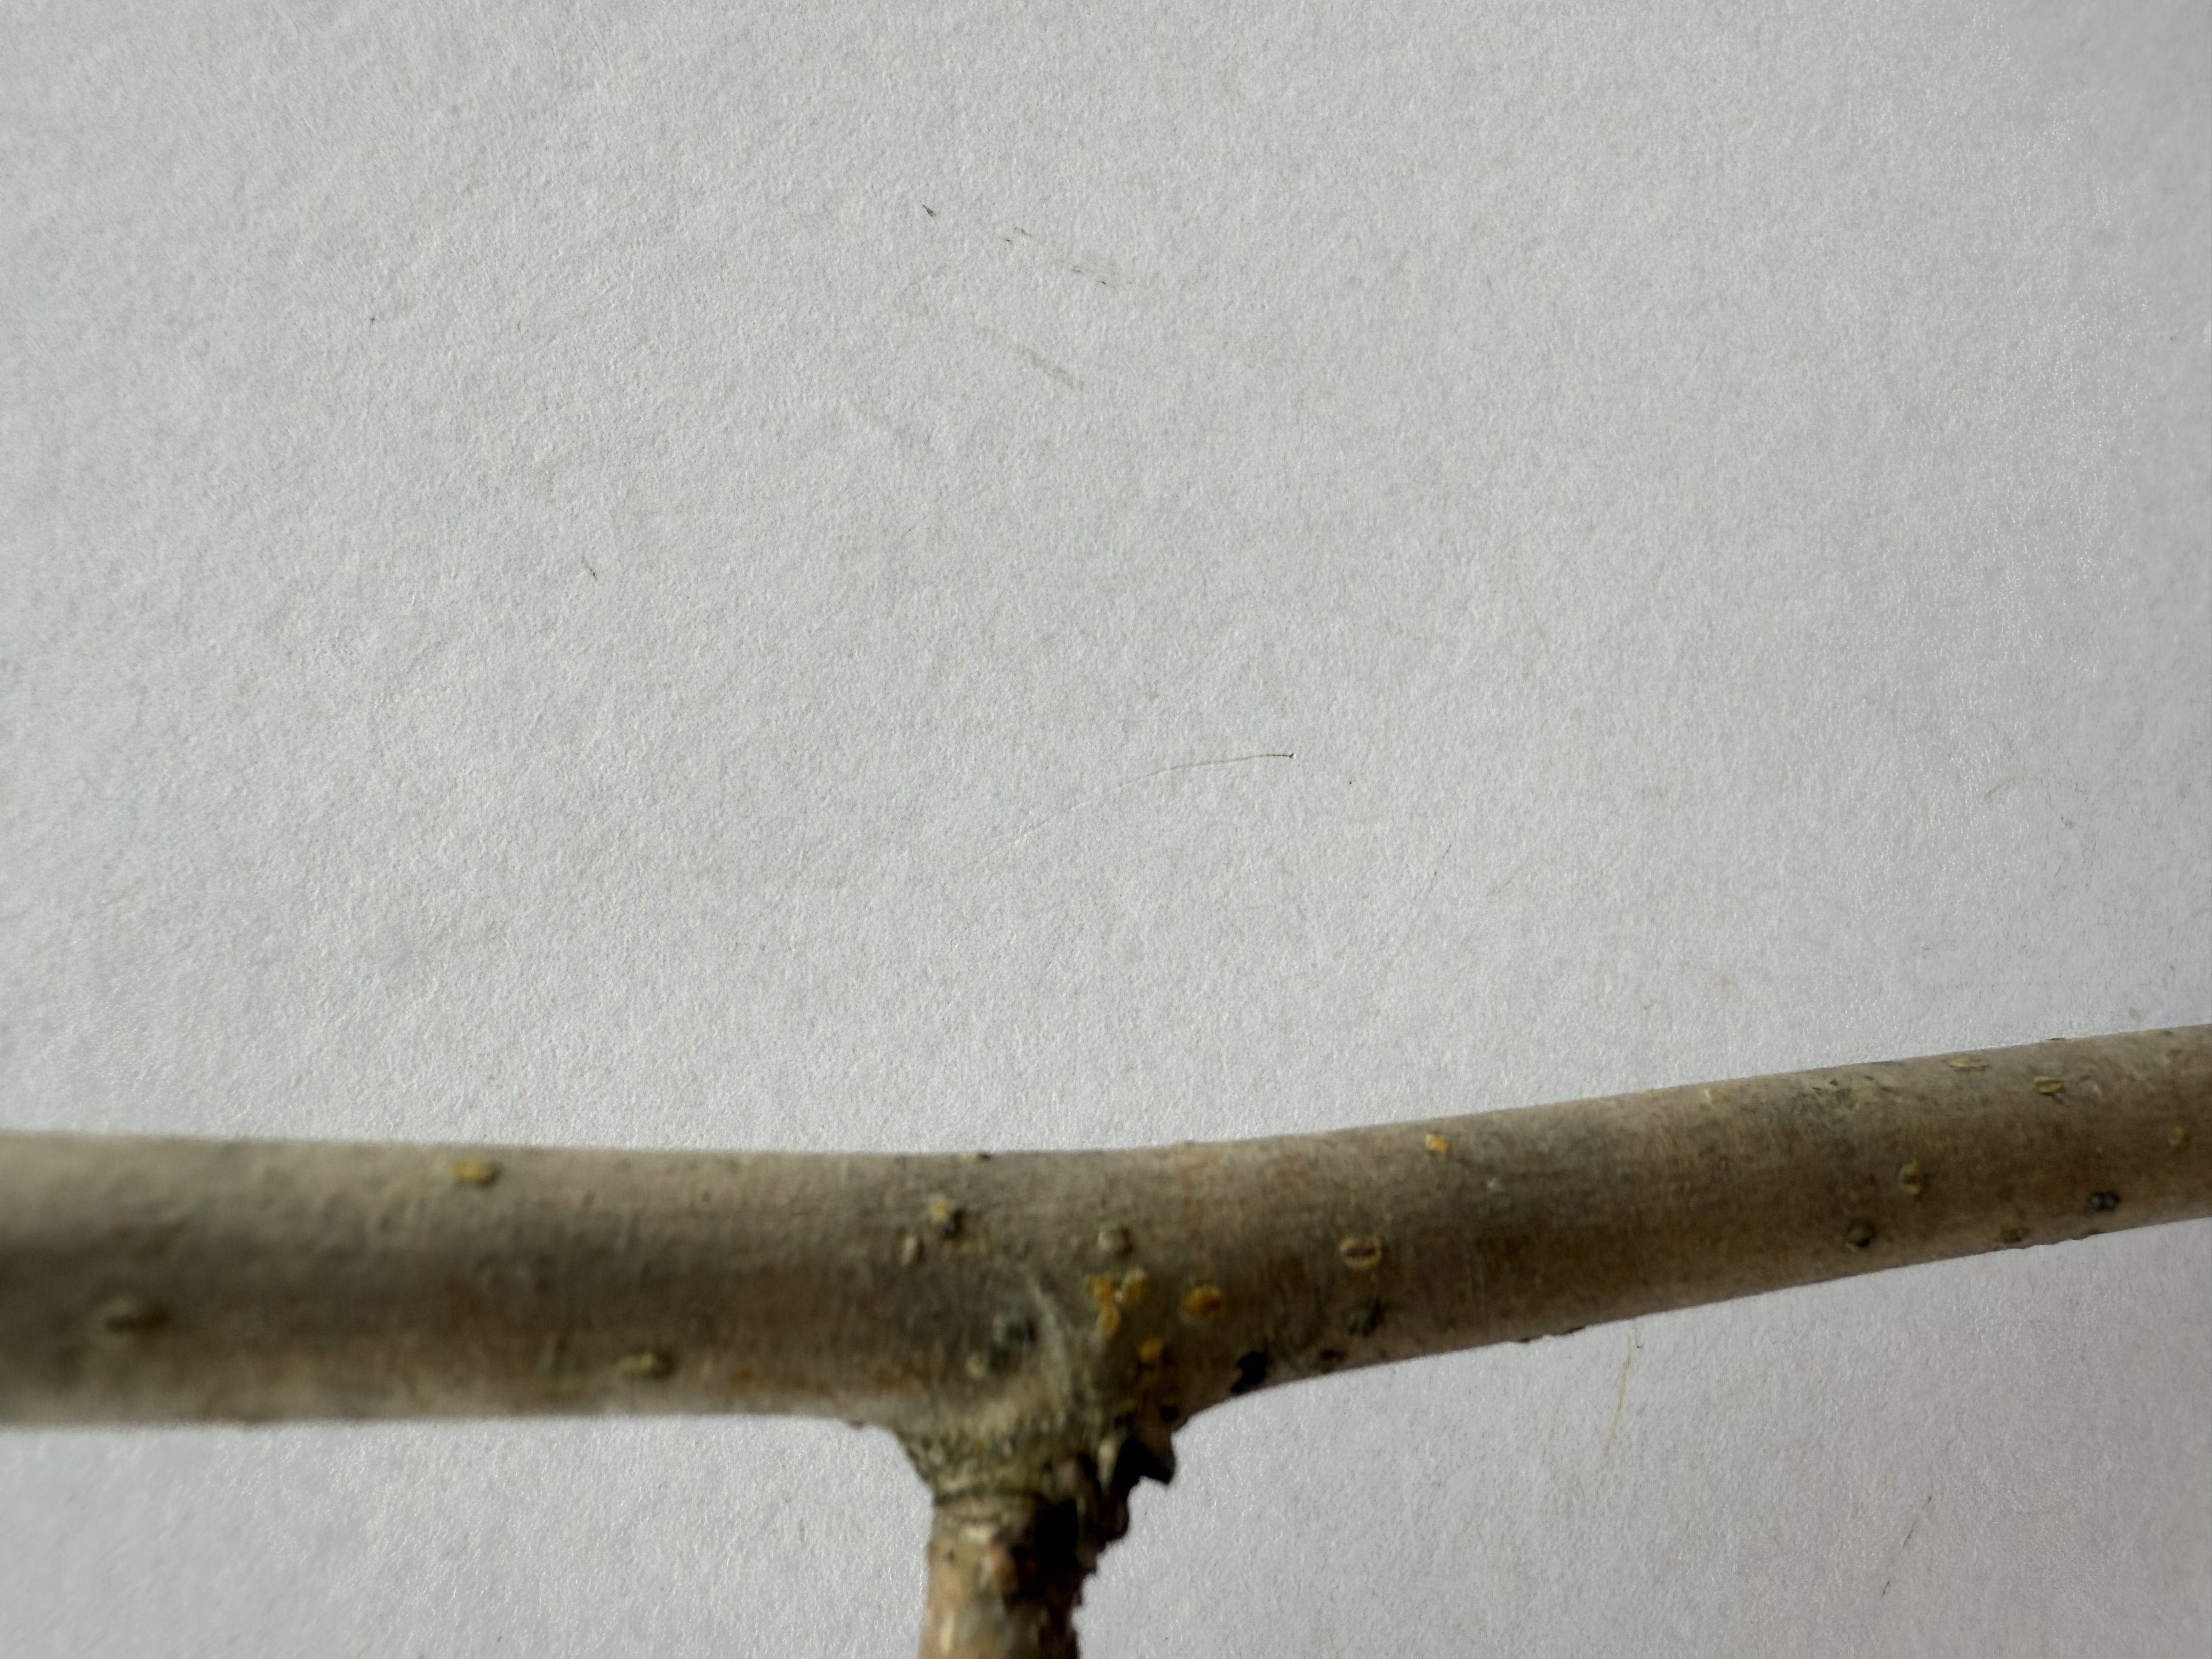
Variety: Austria Everbearing Mulberry